Rajinikanth filmography

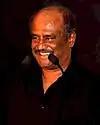
Rajinikanth is seen looking away from the camera.

Rajinikanth is an Indian actor, film producer, screenwriter and also a playback singer who has appeared predominantly in Tamil cinema. He began his film career by playing antagonistic and supporting roles before graduating to a lead actor. After starring in numerous commercially successful films throughout the 1980s and 1990s, he has continued to hold a matinée idol status in the popular culture of Tamil Nadu. Writing for "Slate", Grady Hendrix called him the "biggest movie star you've probably never heard of." Rajinikanth has also worked in other Indian film industries such as Hindi, Telugu, Kannada and Malayalam.